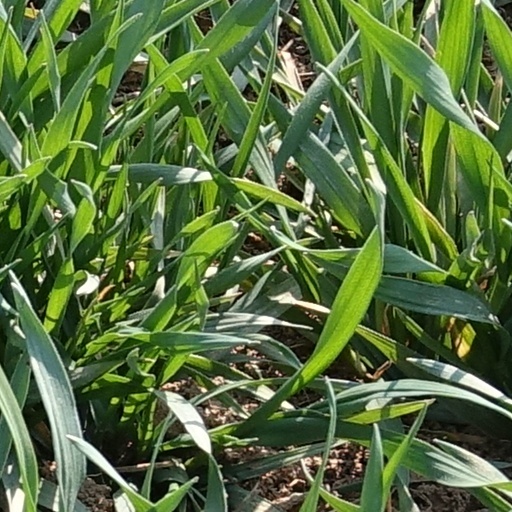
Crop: wheat